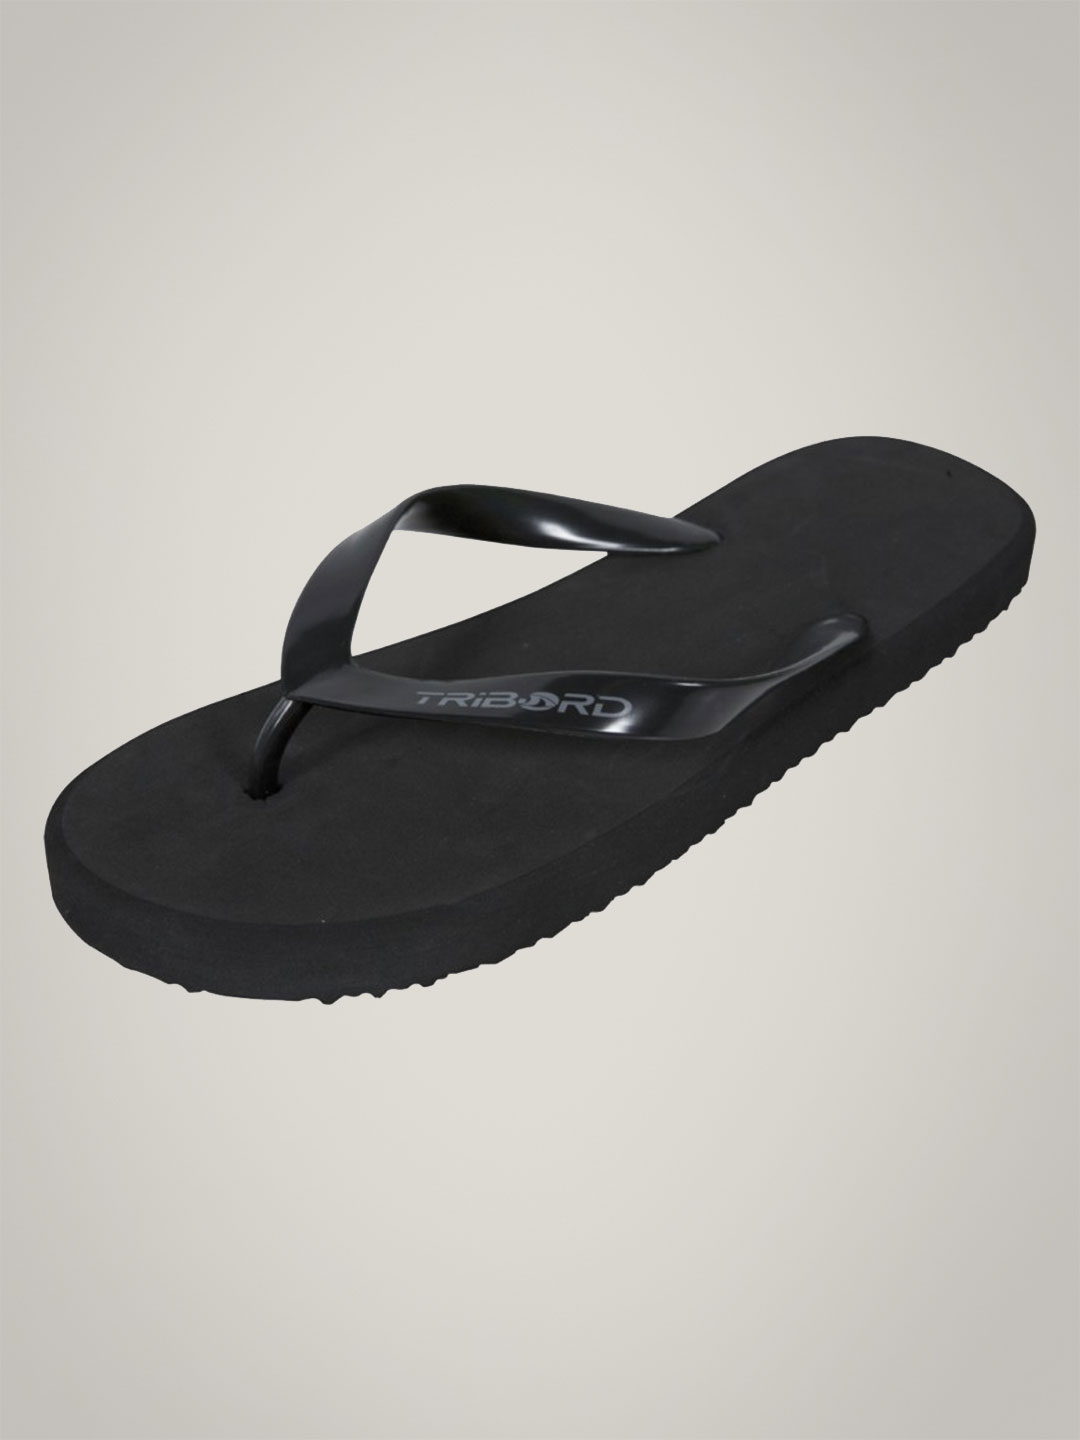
Tribord To 100 Basic Lady Ss11
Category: Footwear / Shoes / Sports Shoes
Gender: Women
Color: Black
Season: Fall 2011
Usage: Sports